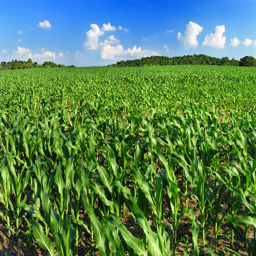
a vast field of corn